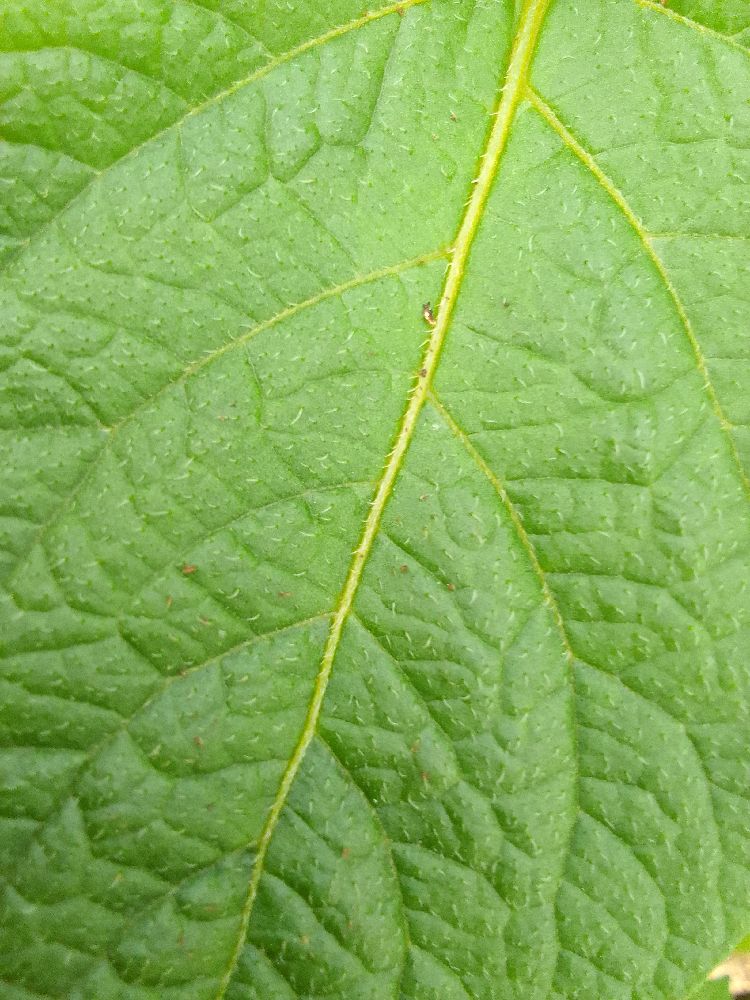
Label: Healthy